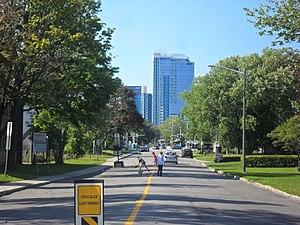
Route de l'Église, à Québec.
Saint-Louis est un des 35 quartiers de la ville de Québec, et un des sept qui sont situés dans l'arrondissement Sainte-Foy–Sillery–Cap-Rouge. Son nom provient du chemin Saint-Louis qui le traverse ainsi que de la paroisse Saint-Louis-de-France. Il ne doit pas être confondu avec le faubourg Saint-Louis, un ancien quartier de la ville situé près du Vieux-Québec.